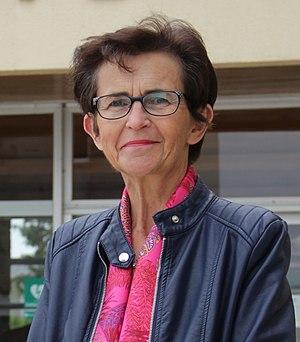
Portrait de Marguerite Lamour, maire de Ploudalmézeau (Finistère).
Marguerite Lamour née Marguerite Arzel, le 12 juin 1956 à Ploudalmézeau, est une femme politique française. Membre des Républicains, elle est actuellement maire de Ploudalmézeau et conseillère départementale du canton de Plabennec.